Westwood Community School District (Iowa)

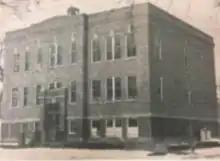
Smithland school building

The first teacher at the Smithland school was Hannah Van Dorn. In 1854 when the Cornelius Van Dorn family moved into the Smithland area, Mr. Smith found a school teacher; Van Dorn’s daughter, Hannah, and promptly rallied the men of the community . Within 5 days, they had raised the first log cabin schoolhouse on what records state is tot 10, block 2, Smithland. (Roy Gambs, in 1958, noted this should be recorded to read Lots 7 and 8 Block 2.)